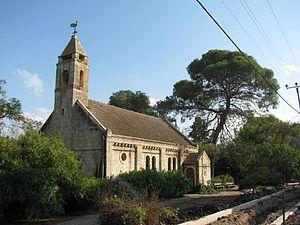
Alonei Abba est un moshav semi-coopératif du nord d'Israël en Basse-Galilée, près de Bethléem de Galilée, sur les collines à l'est de Kiryat Tivon. Sa population était de 336 habitants en 2006.